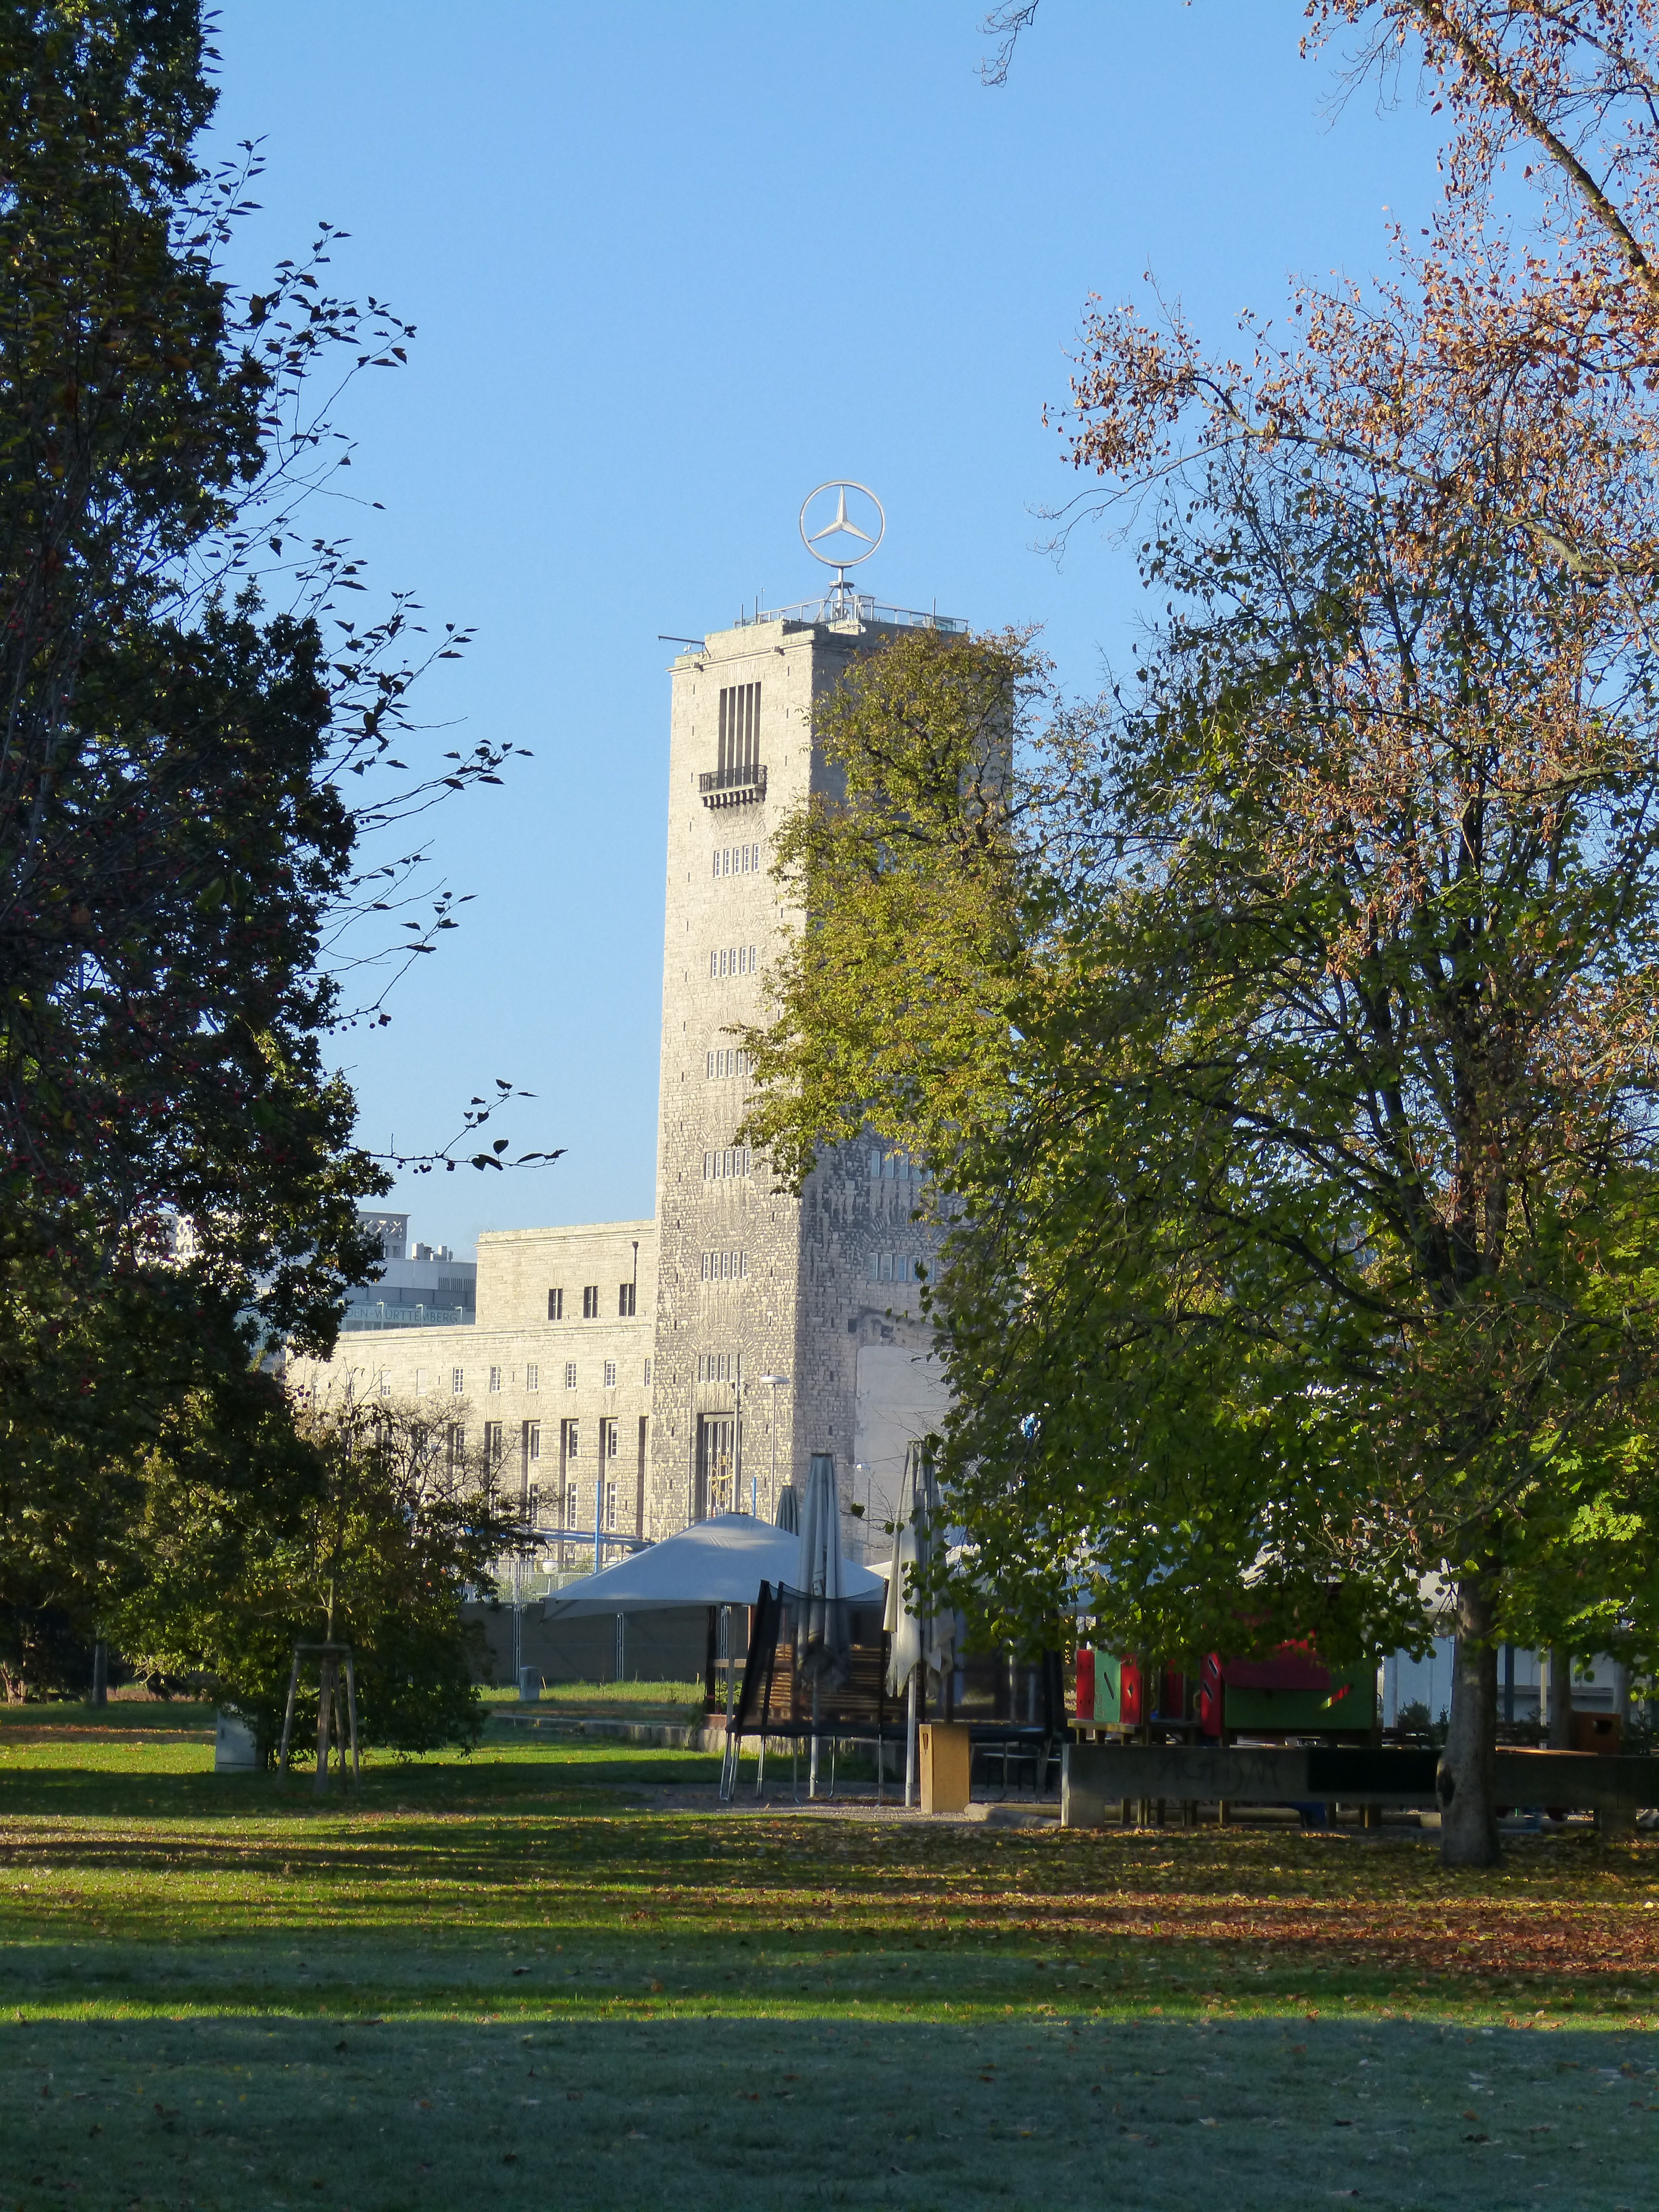
tree, architecture, building, chateau, city, downtown, tower, church, place of worship, memorial, estate, railway station, stuttgart, neighbourhood, historic preservation